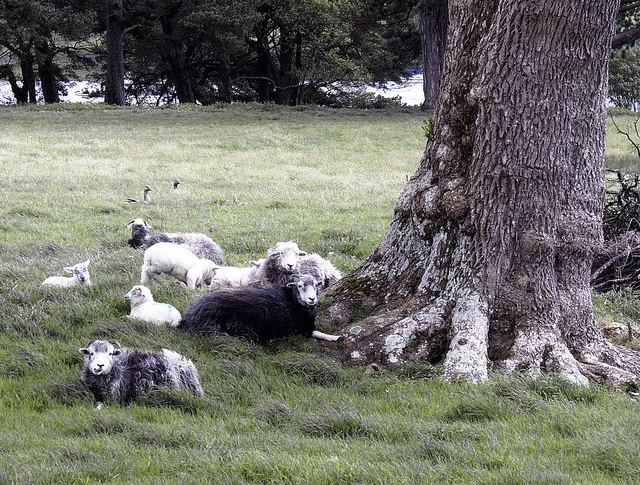
Sheep are laying in a grassy pasture underneath a tree.
A group of sheep rest in the grass under a tree.
A flock of sheep laying under a large tree
Black and white sheep laying in the grass next to a large tree.
The sheep are laying in the grass around the tree.